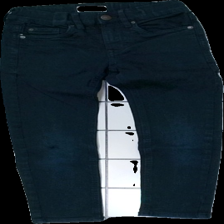
View: front
Type: Jeans
Category: Children
Brand: Lindex
Colors: Blue
Material: 100% bomull
Pattern: Logo print
Cut: Tight
Size: 128
Season: All
Stains: Minor
Holes: Minor
Damage: hål
Damage location: middle left
Damage 2: slitet
Damage 2 location: middle center
Damage 3: urtvättat
Damage 3 location: top center
Price range: <50
Recommended usage: Export
Description: mörkblåa jeans